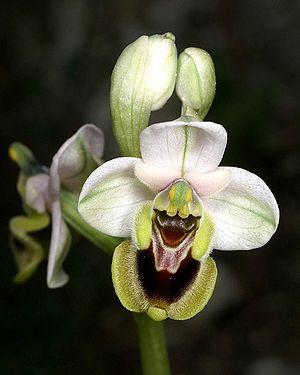
Ophrys guèpe (Ophrys tenthredinifera) - Gros plan sur une fleur